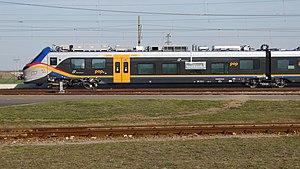
La famille Coradia du constructeur Alstom est une famille de matériel roulant ferroviaire développée, commercialisée et construite par Alstom couvrant un panel de trains régionaux, interrégionaux et grandes lignes, tous automoteurs. Elle comprend différents produits, principalement destinés au marché européen. Les trains Coradia sont déclinés en mono ou multicaisses, avec un seul ou deux niveaux, et à motorisation électrique, thermique, bimode et à l'hydrogène.